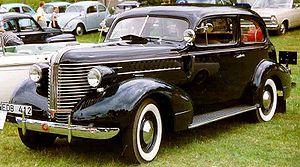
Pontiac est un constructeur automobile fondé en 1906 et disparu en 2010, autrefois Oakland issu du groupe General Motors.